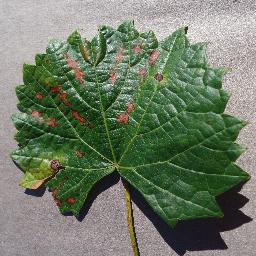
Label: Grape___Esca_(Black_Measles)